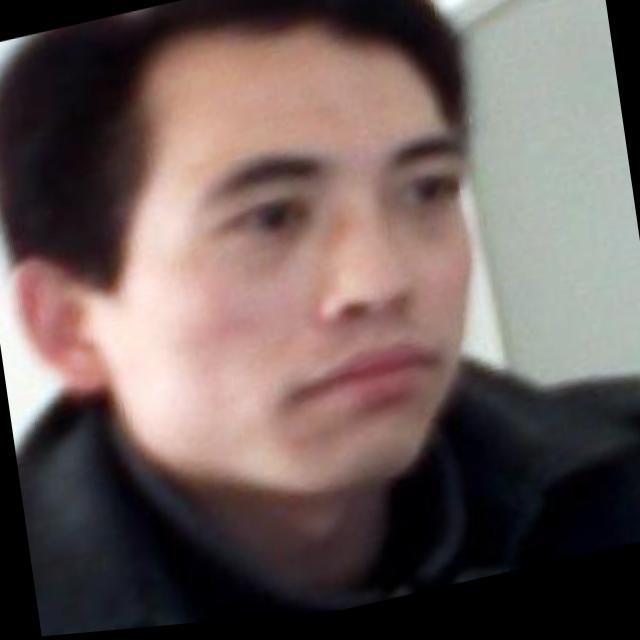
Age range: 21-44